Grand Duke Nicholas Nikolaevich of Russia (1856–1929)

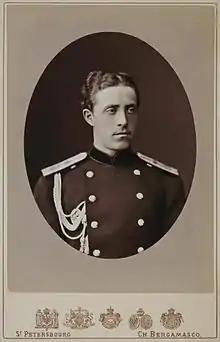
Grand Duke Nicholas in 1870

Grand Duke Nicholas was educated at the school of military engineers and received his commission in 1873. During the Russo-Turkish War (1877–1878), he was on the staff of his father who was commander in chief. He distinguished himself on two occasions in this war. He worked his way up through all the ranks until he was appointed commander of the Guard Hussar Regiment in 1884.